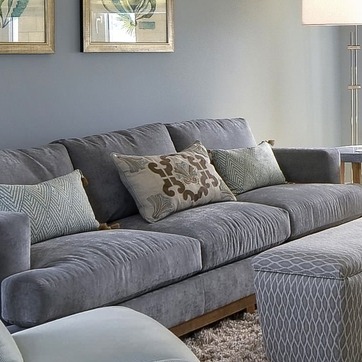
Material: fabric